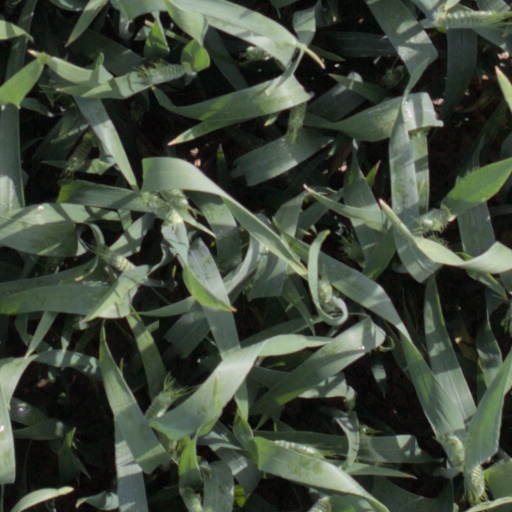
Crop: wheat